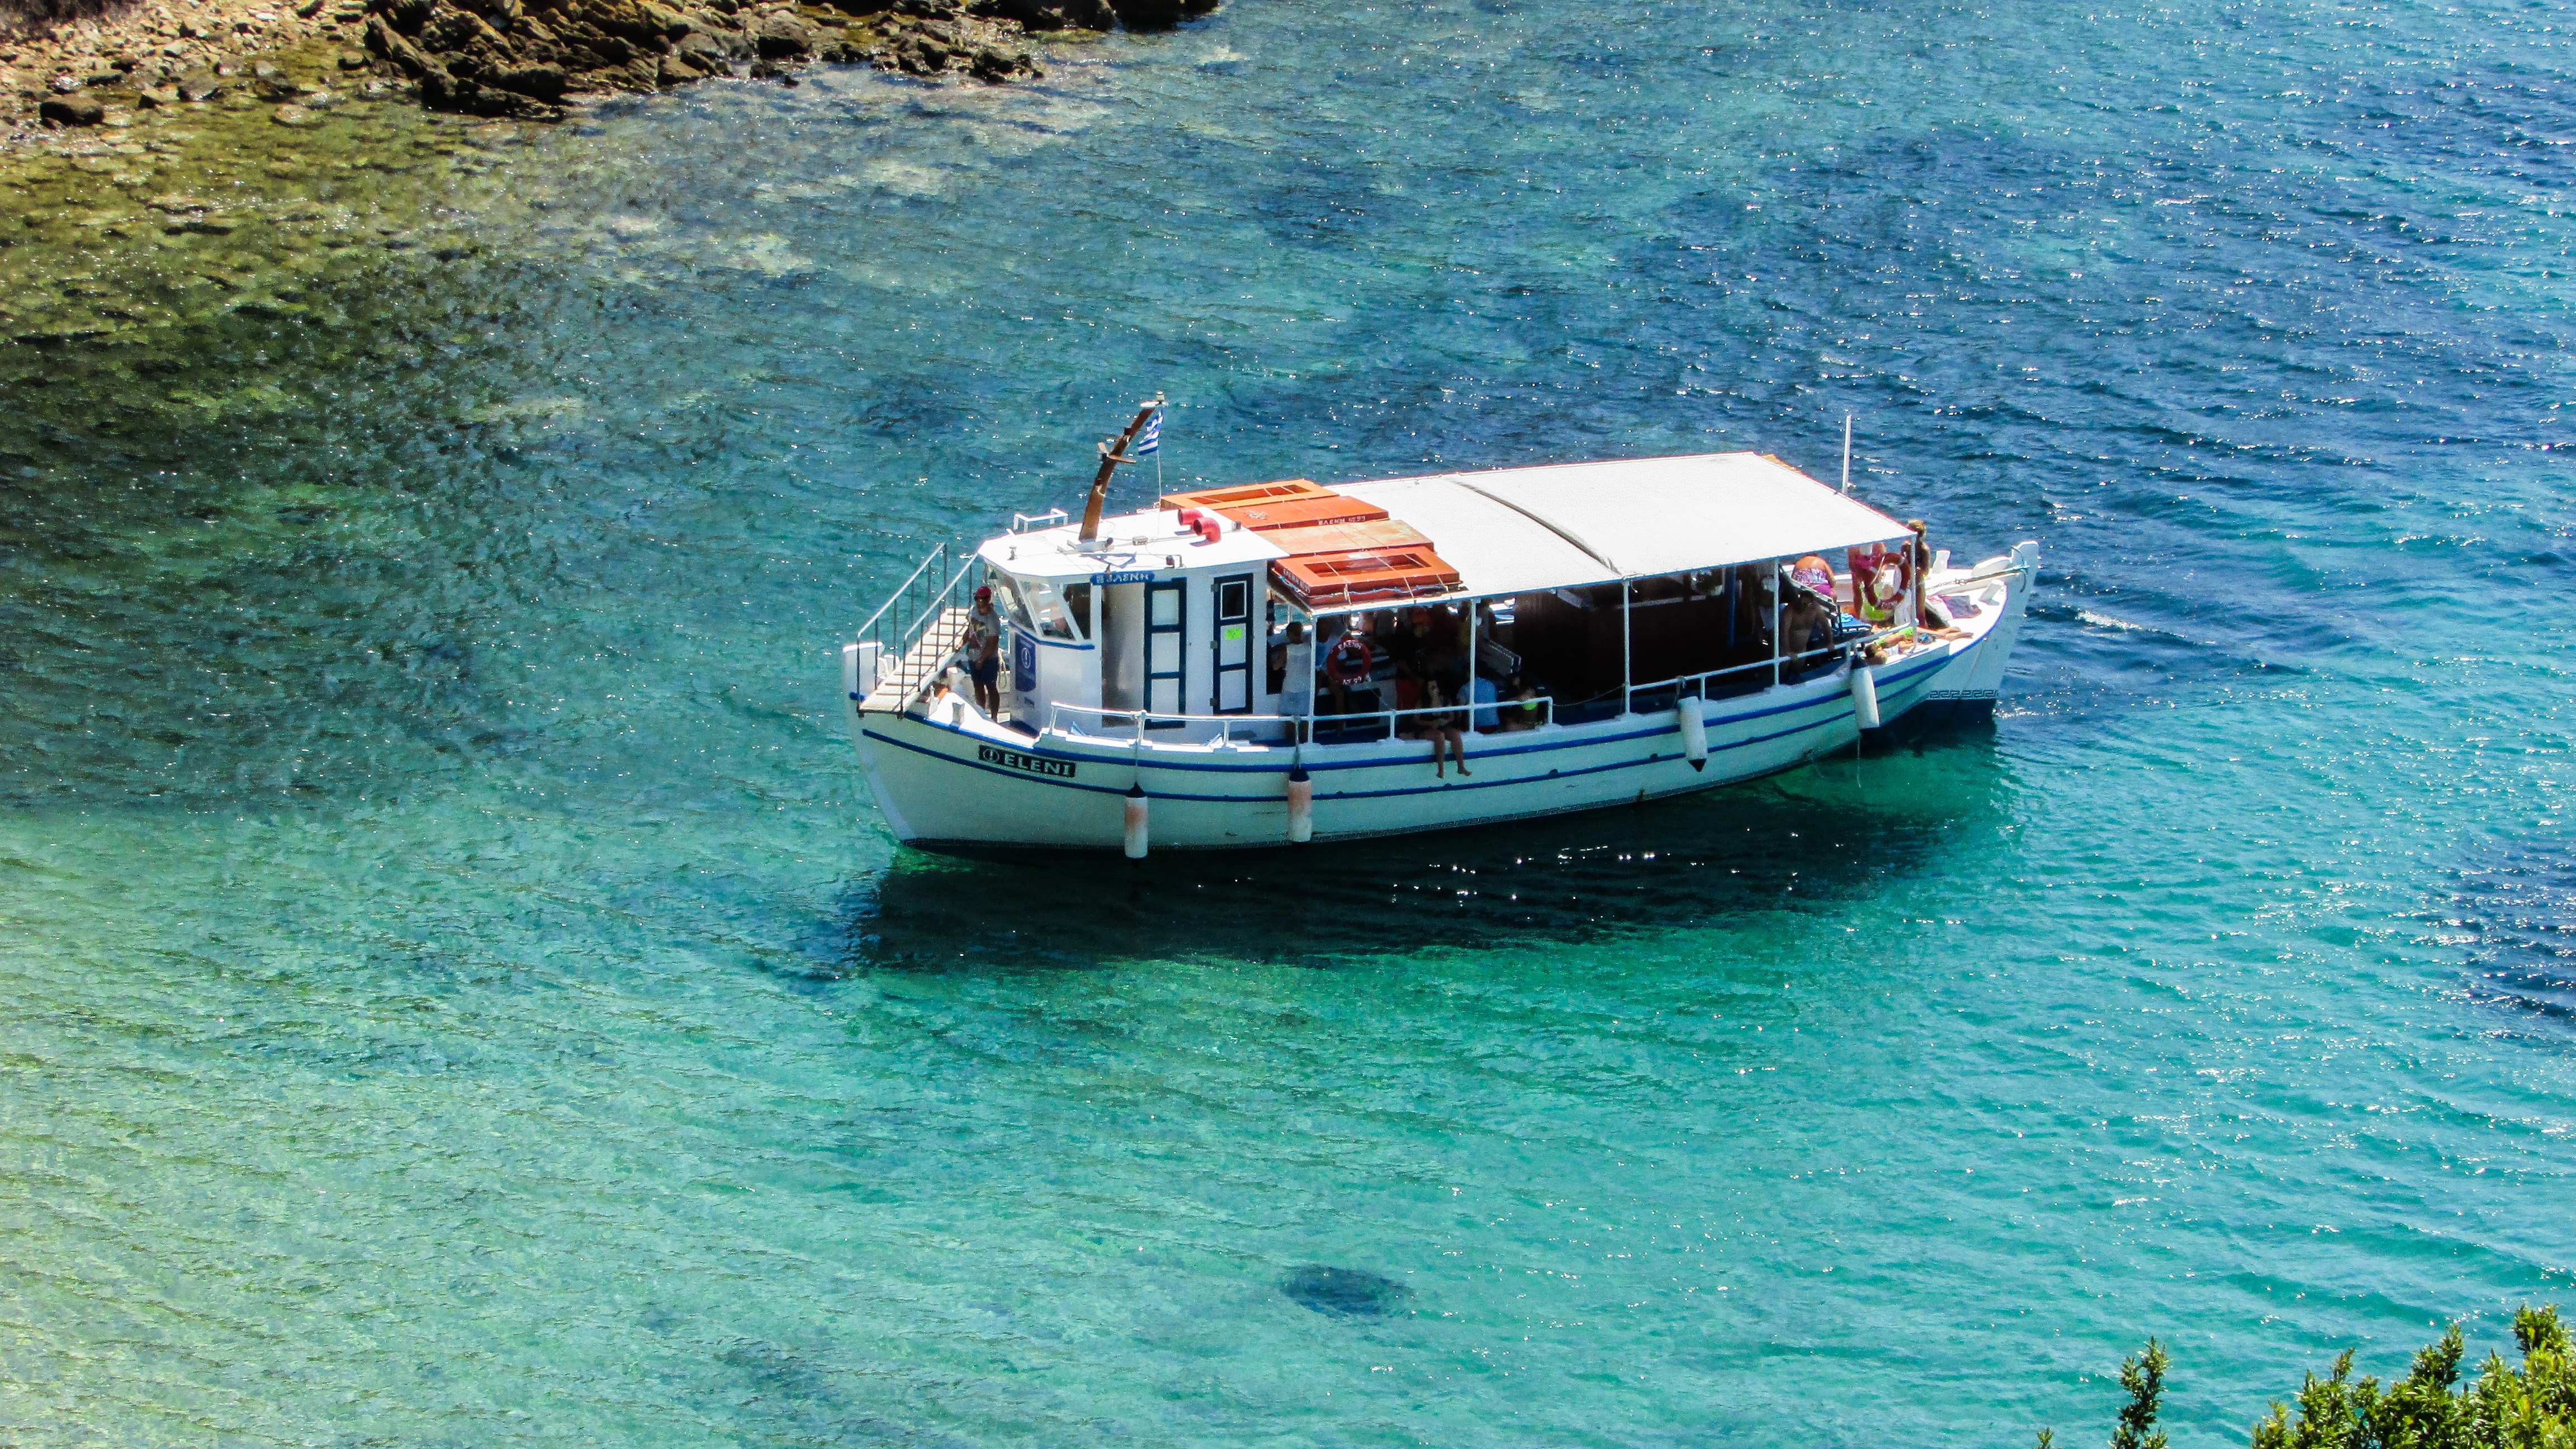
sea, boat, summer, vacation, vehicle, island, blue, tourism, waterway, cruise, ferry, greece, channel, watercraft, motor ship